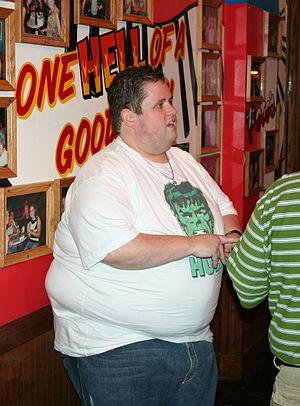
Ralph Duren May, dit Ralphie May, né le 17 février 1972 à Chattanooga et mort le 6 octobre 2017 à Las Vegas, est un acteur et humoriste de stand-up américain.